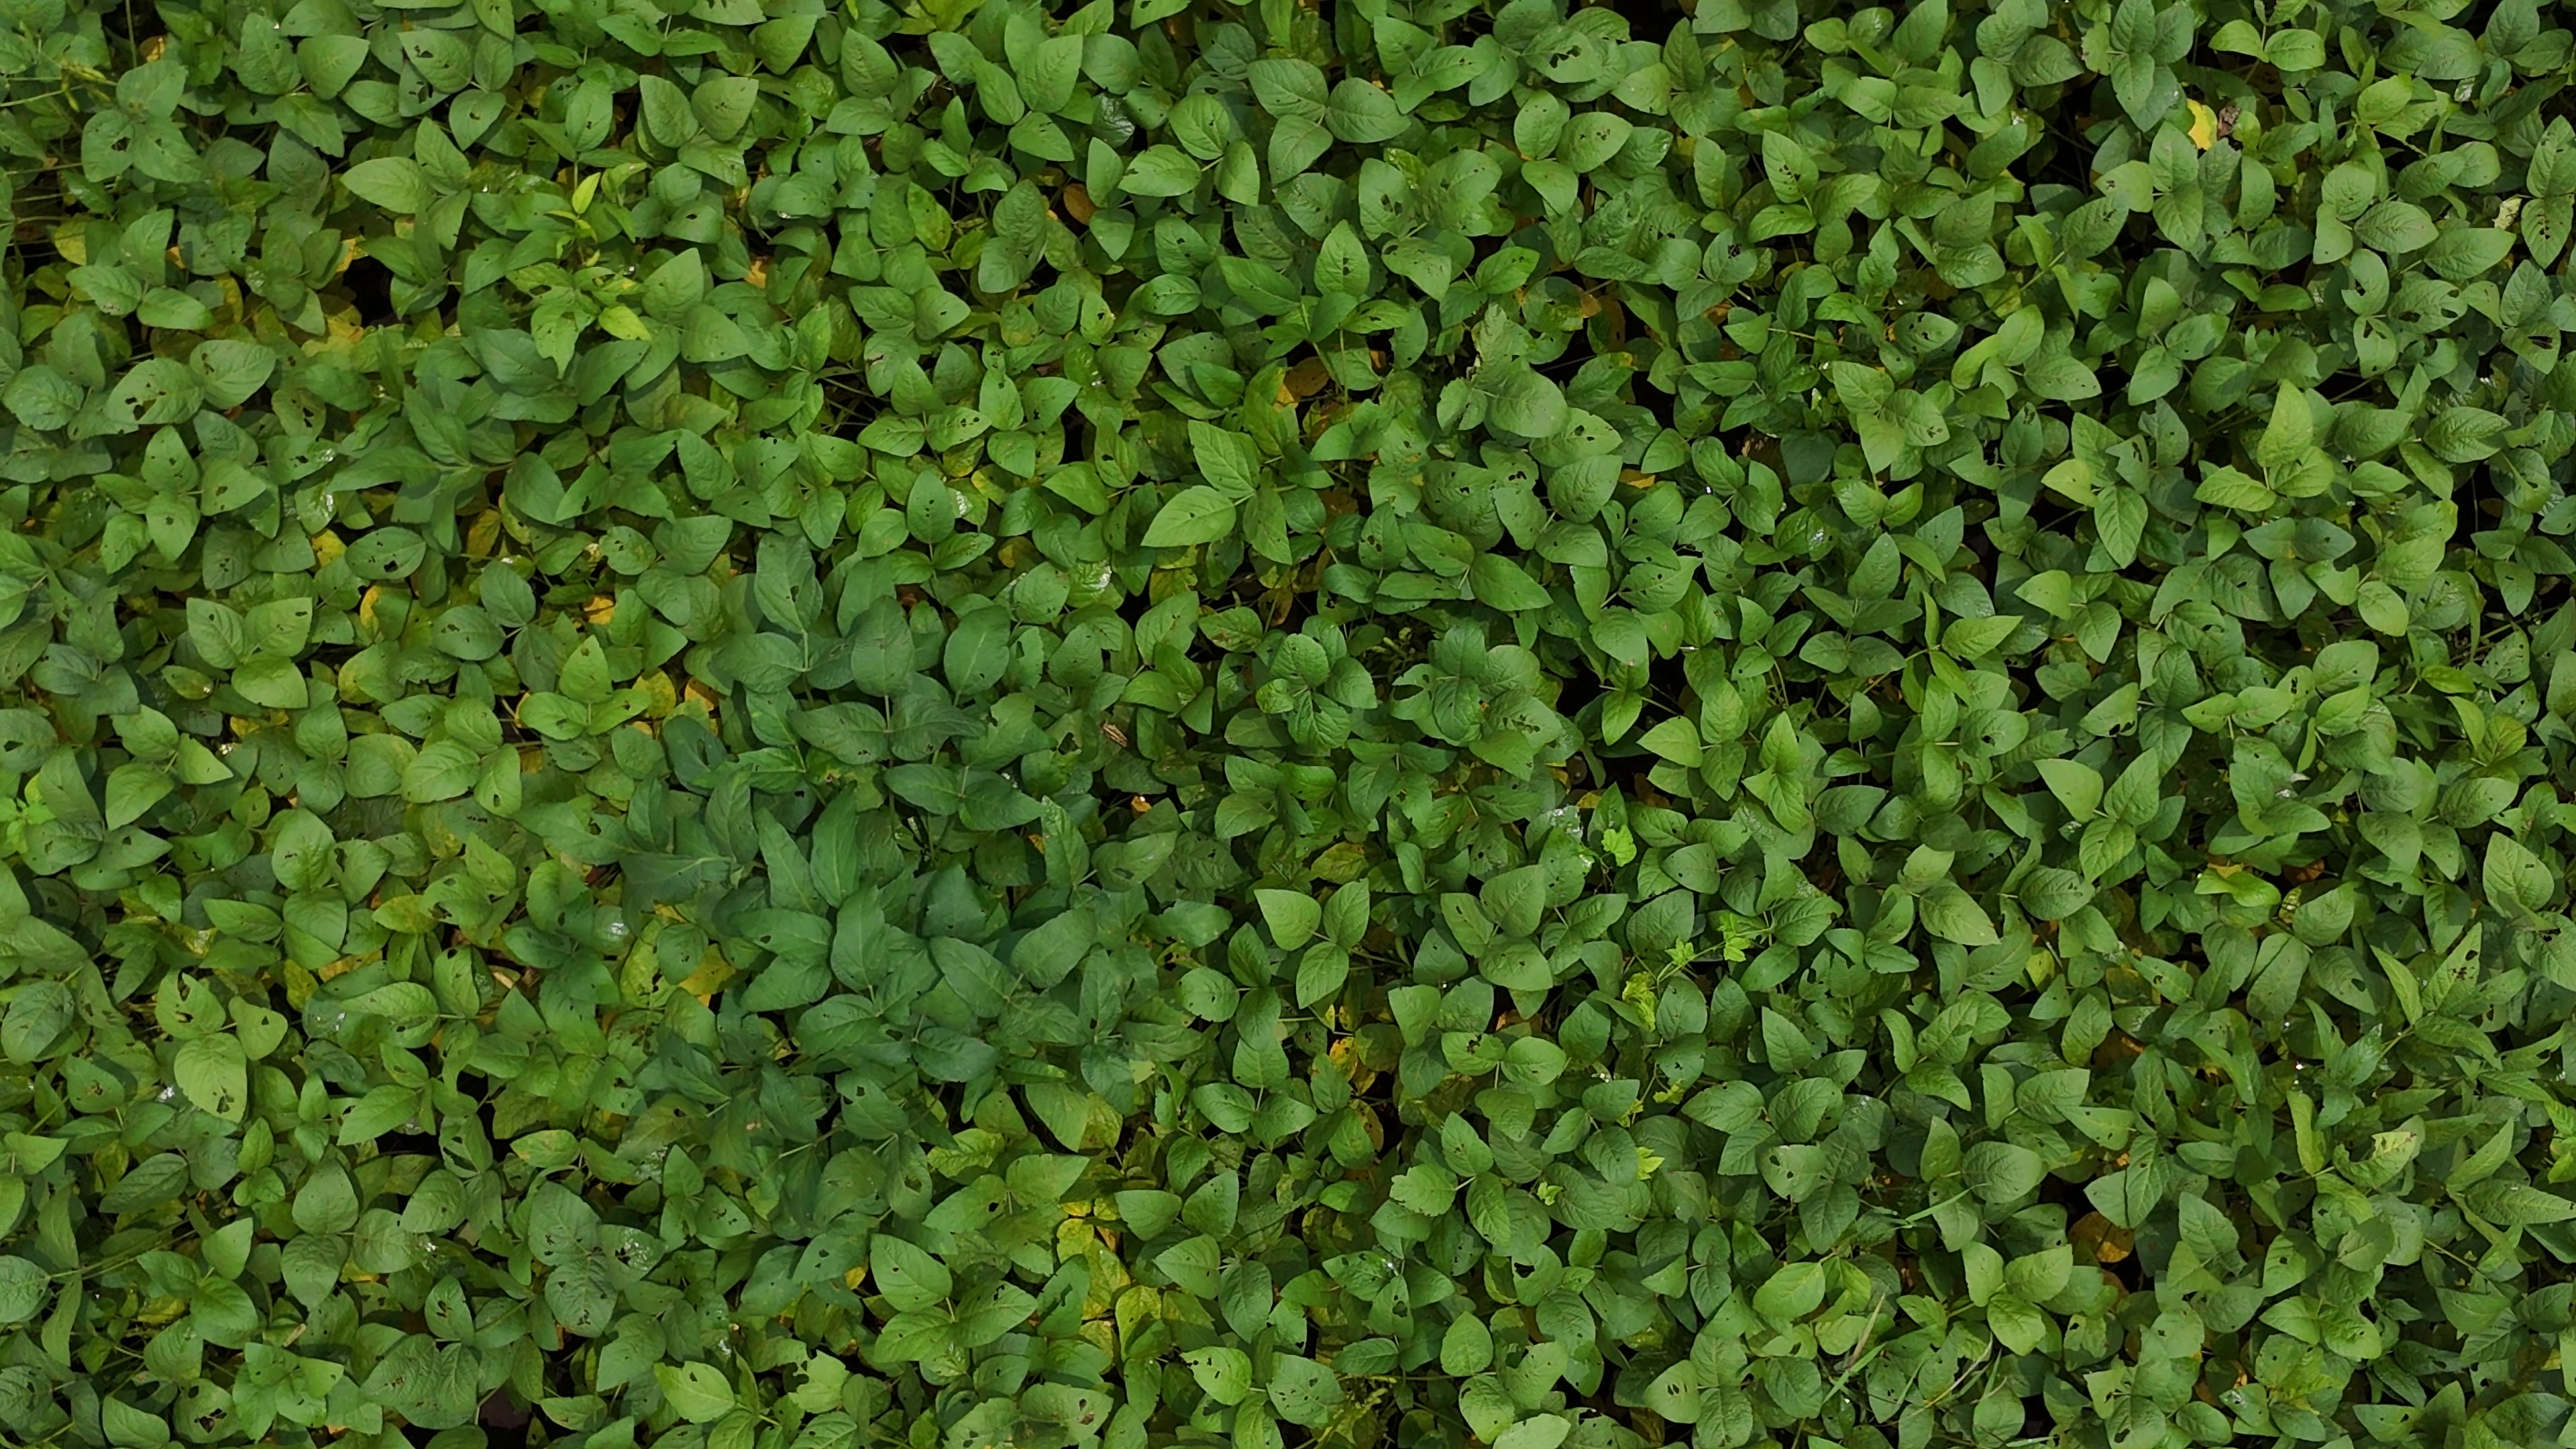
Label: Mosaic